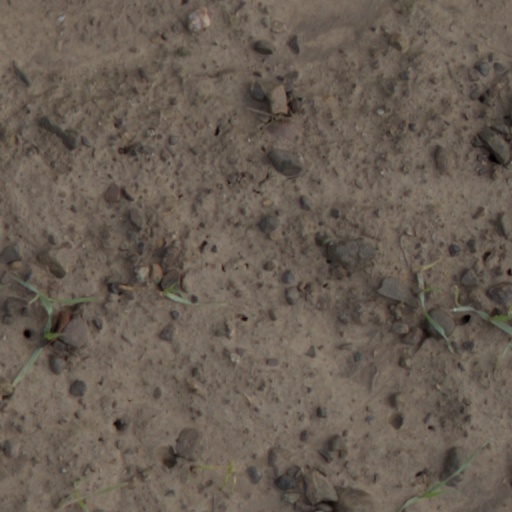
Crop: wheat